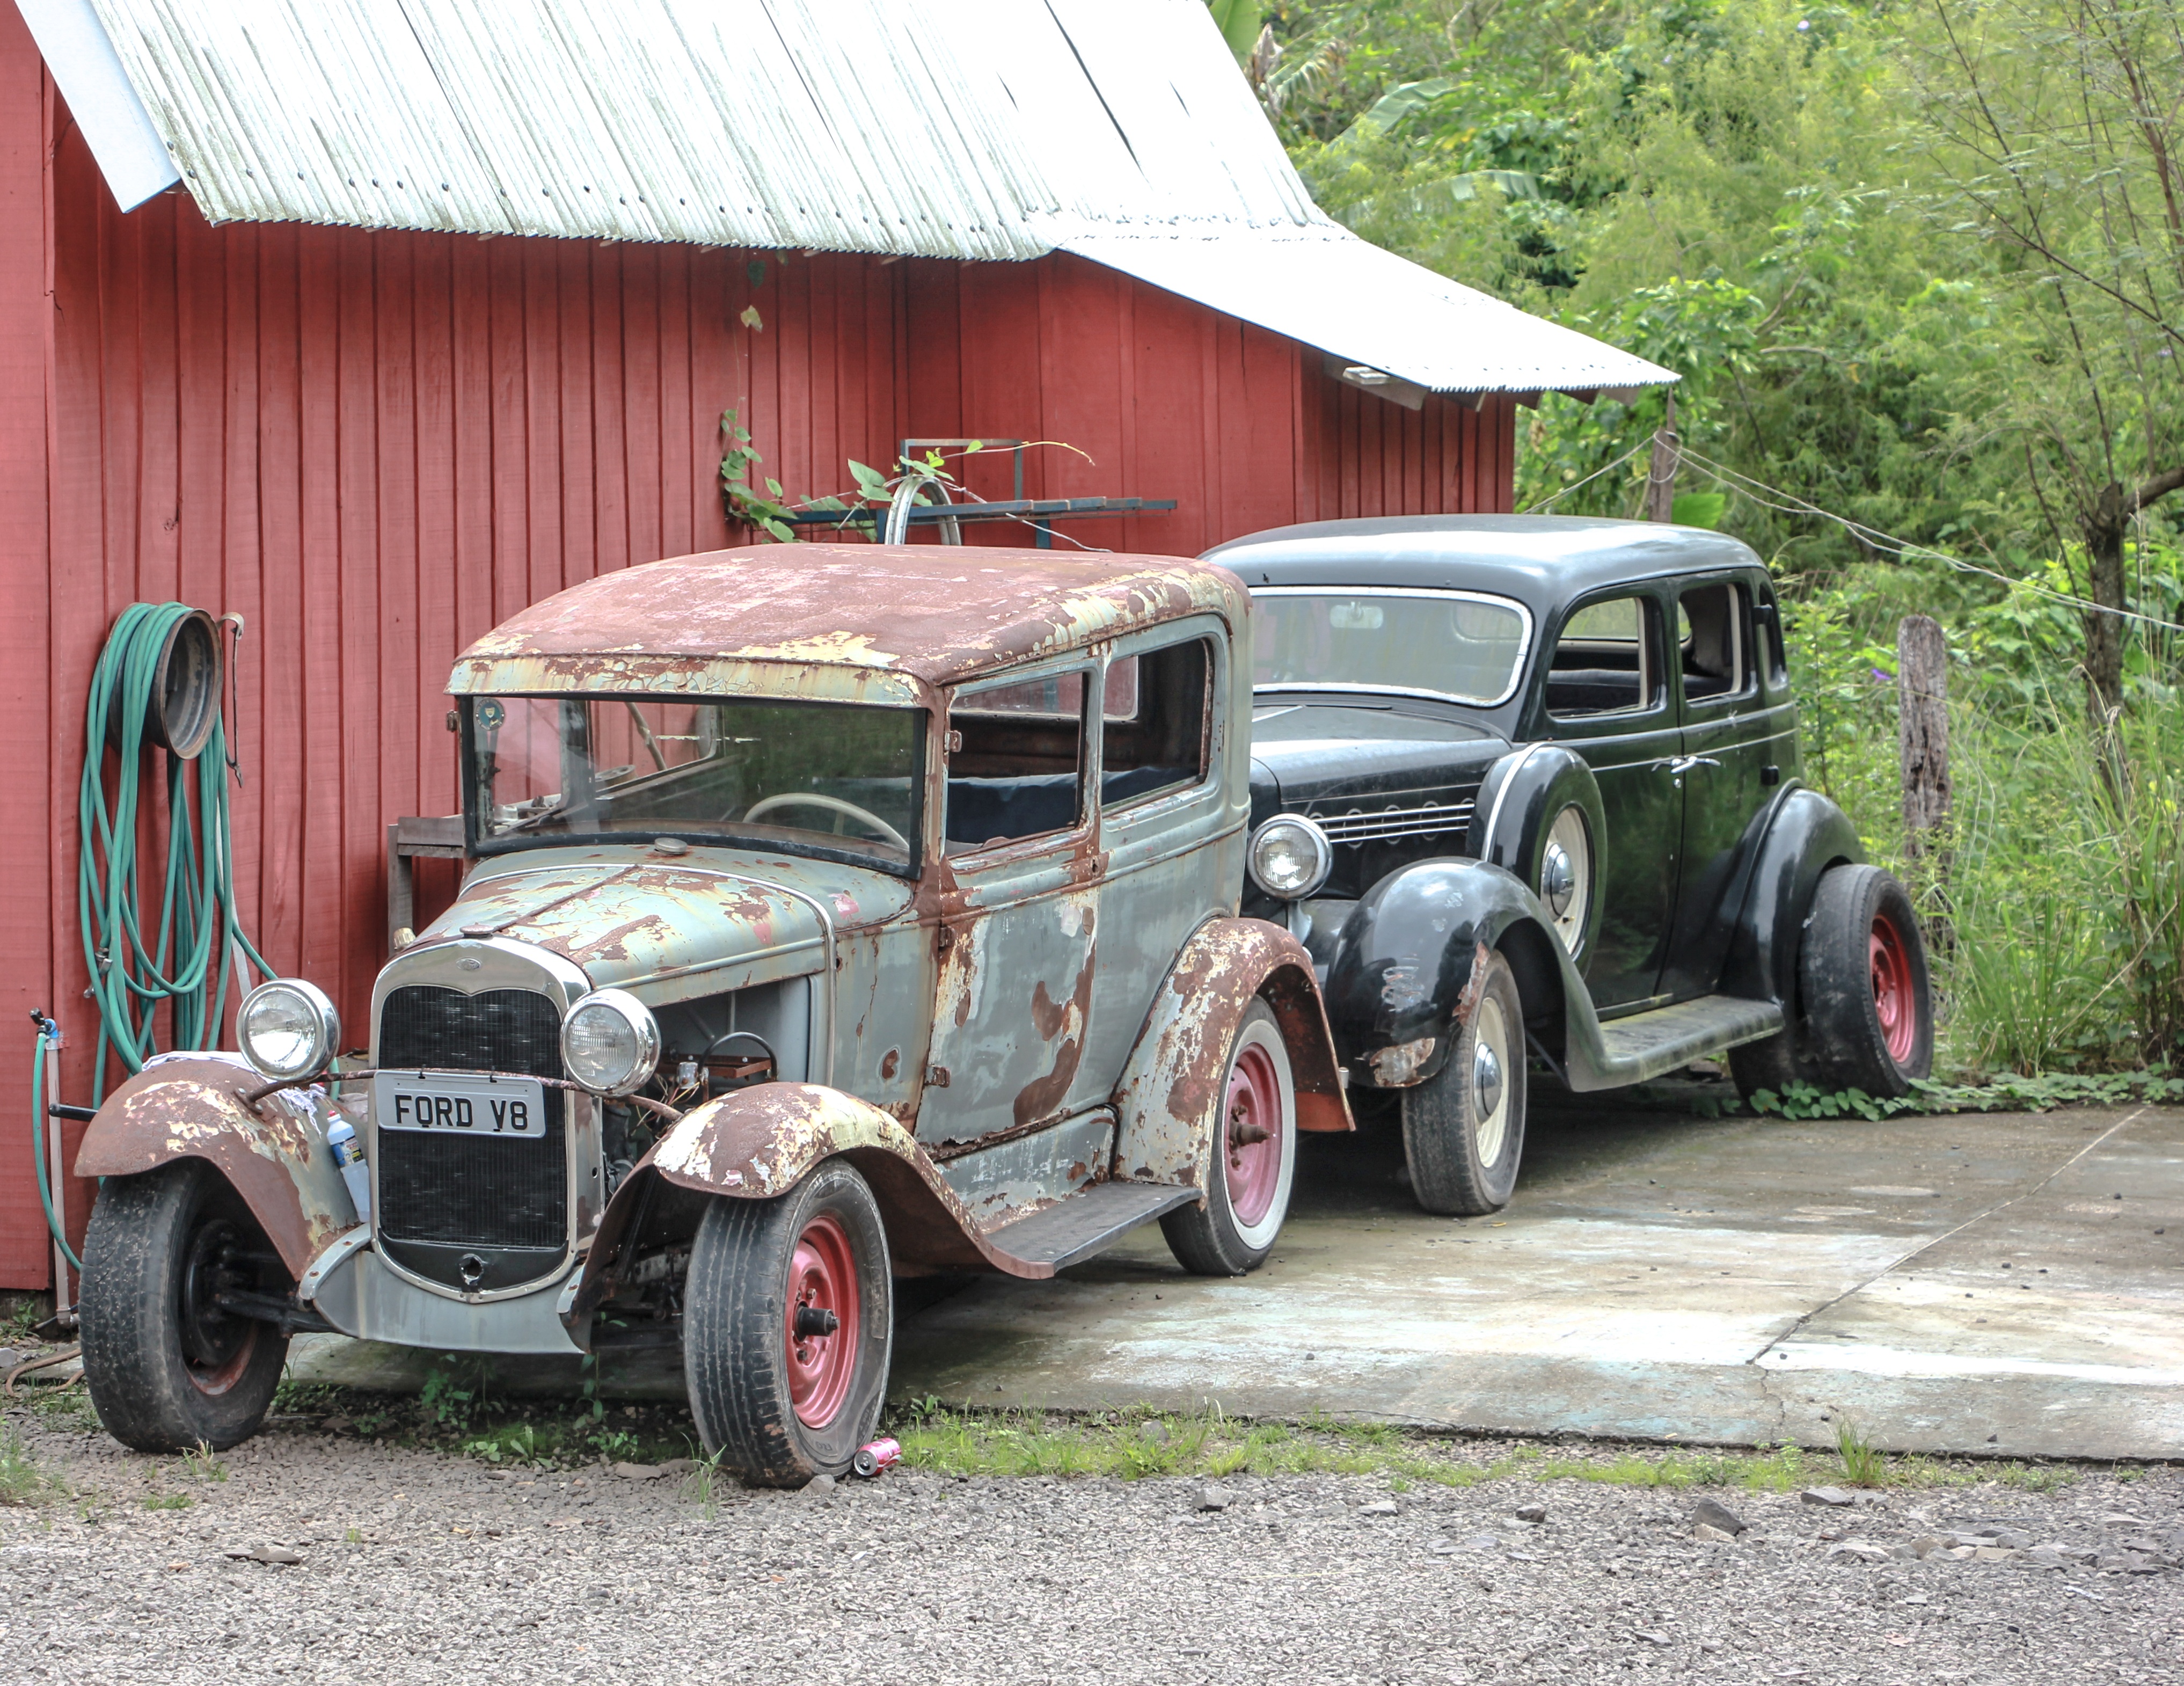
car, old, rust, green, red, vehicle, tire, motor vehicle, vintage car, ford, cars, antique car, hot rod, land vehicle, automobile make, luxury vehicle